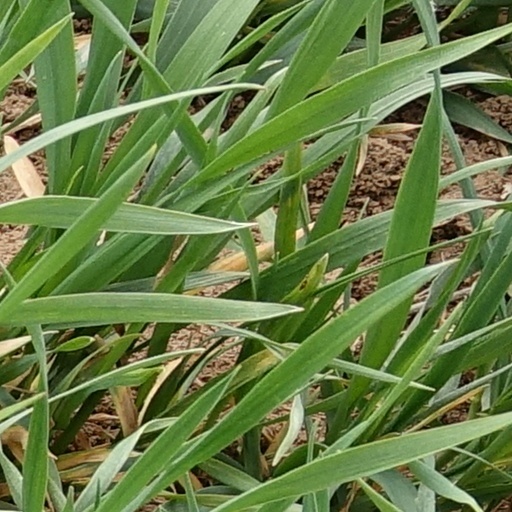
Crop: wheat